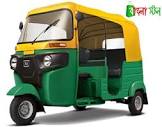
Vehicle type: Auto Rickshaws